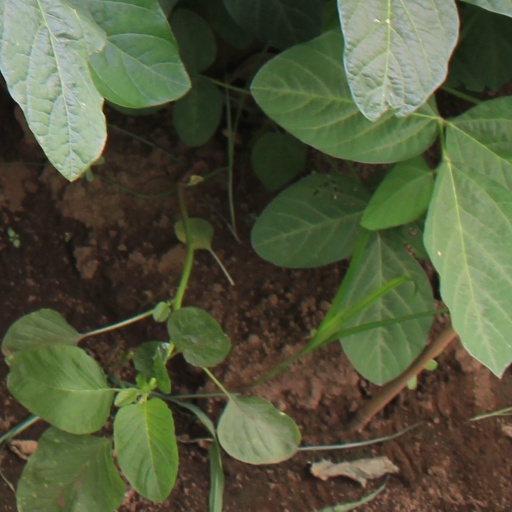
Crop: soybean